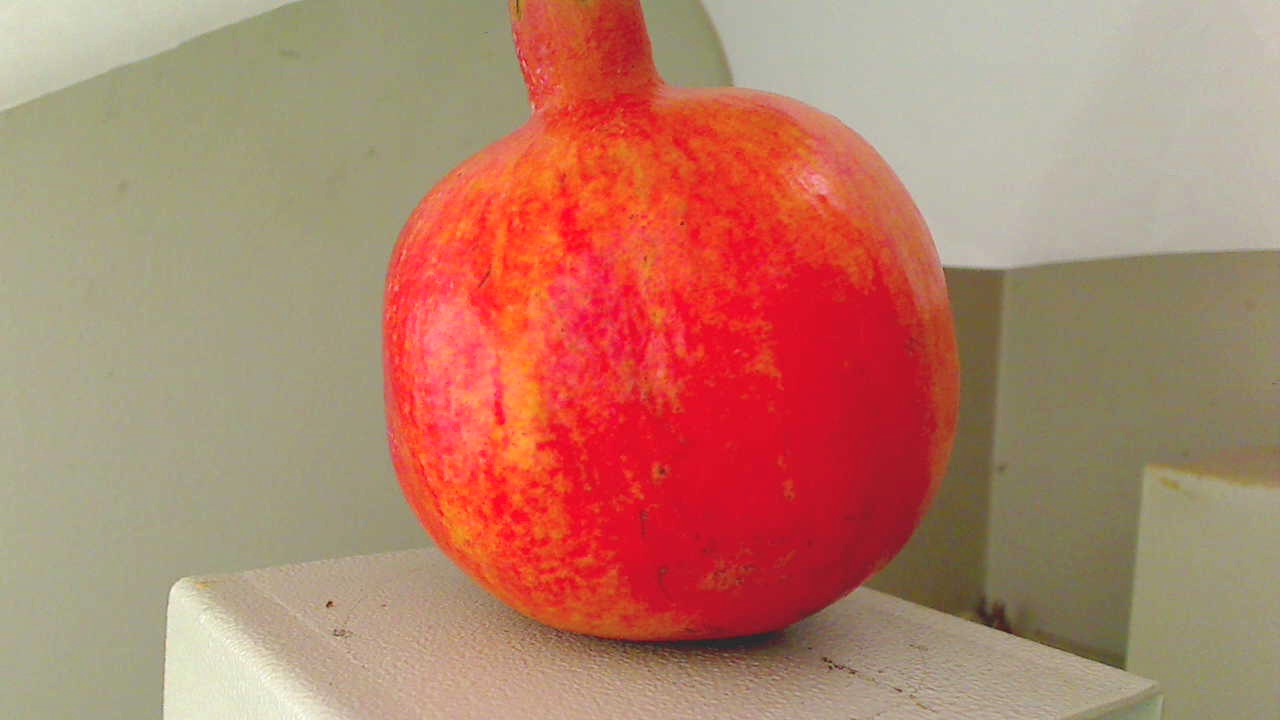
Grade: grade-2
Quality: quality-2